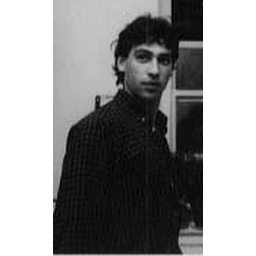
hanging out in the kitchen at a house party in the bronx.